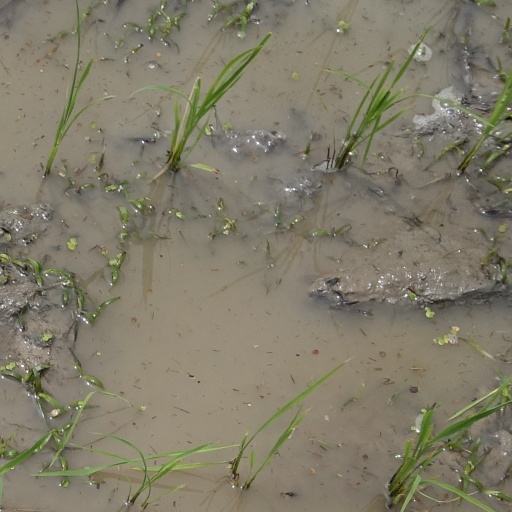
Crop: rice